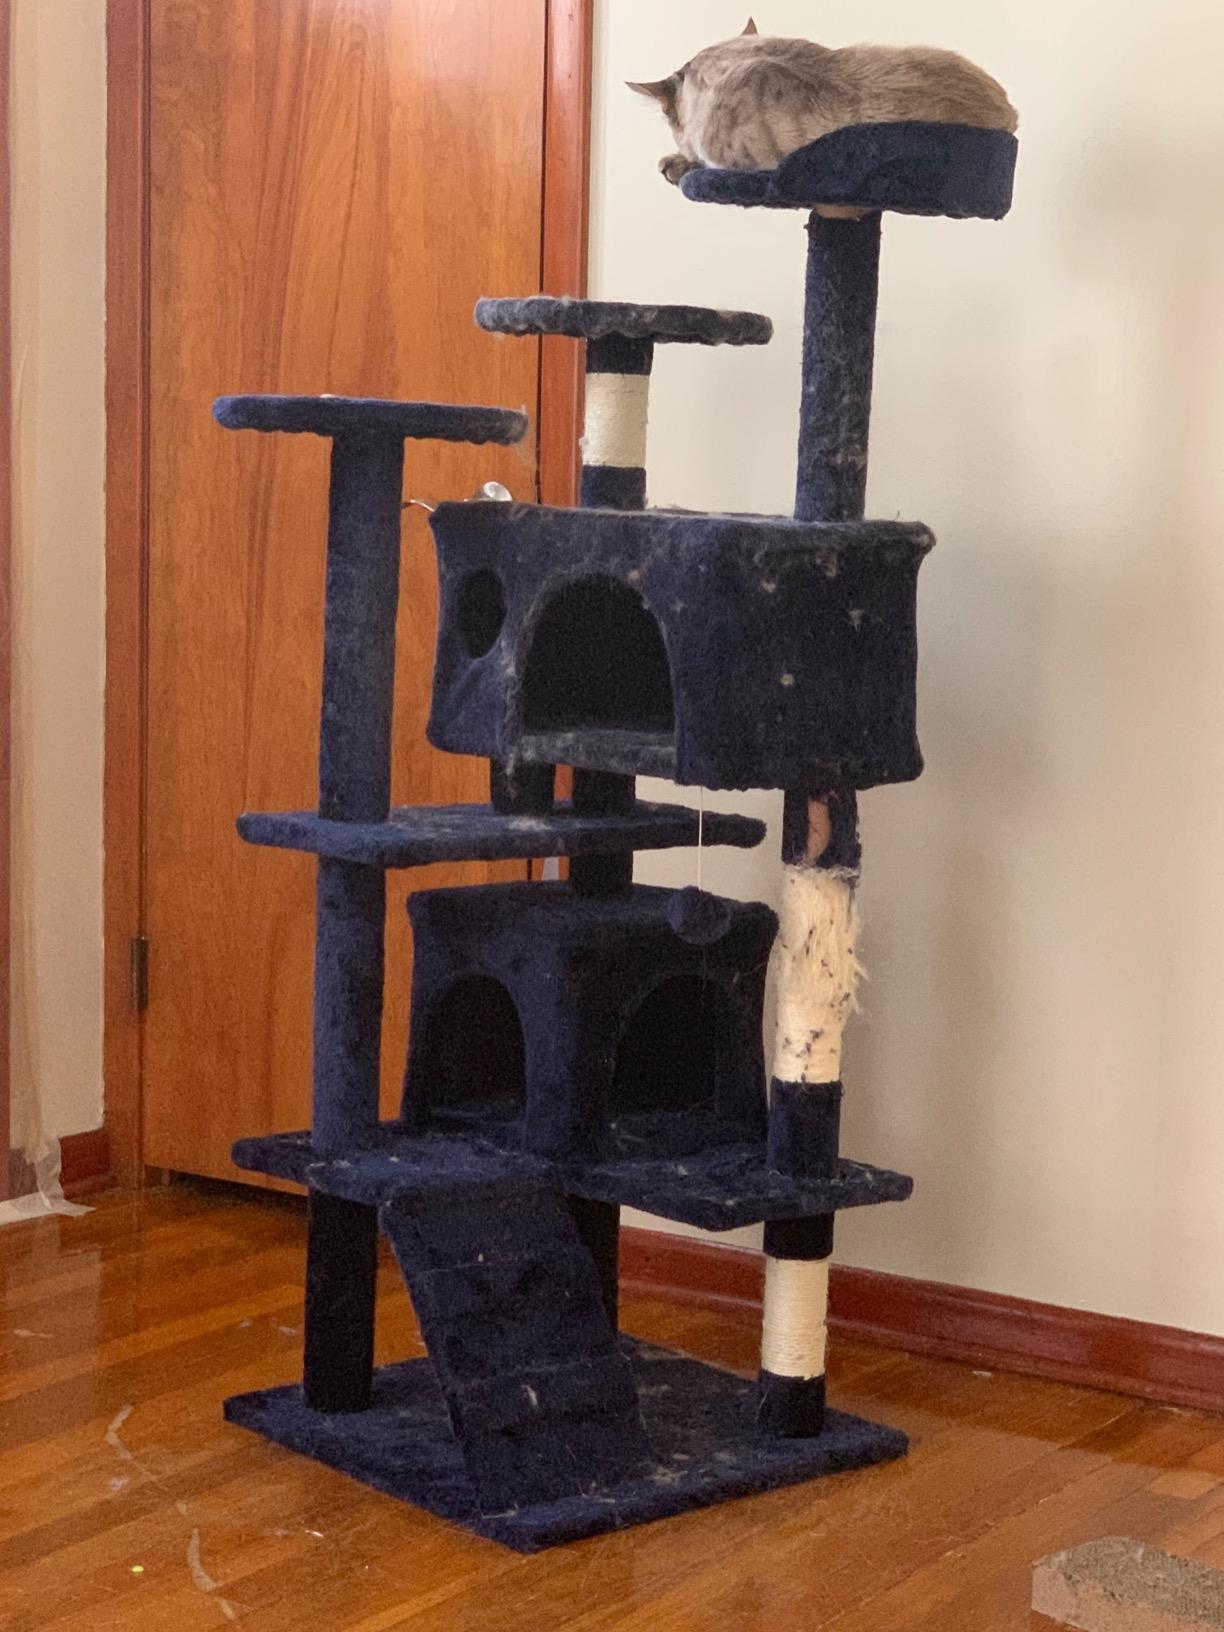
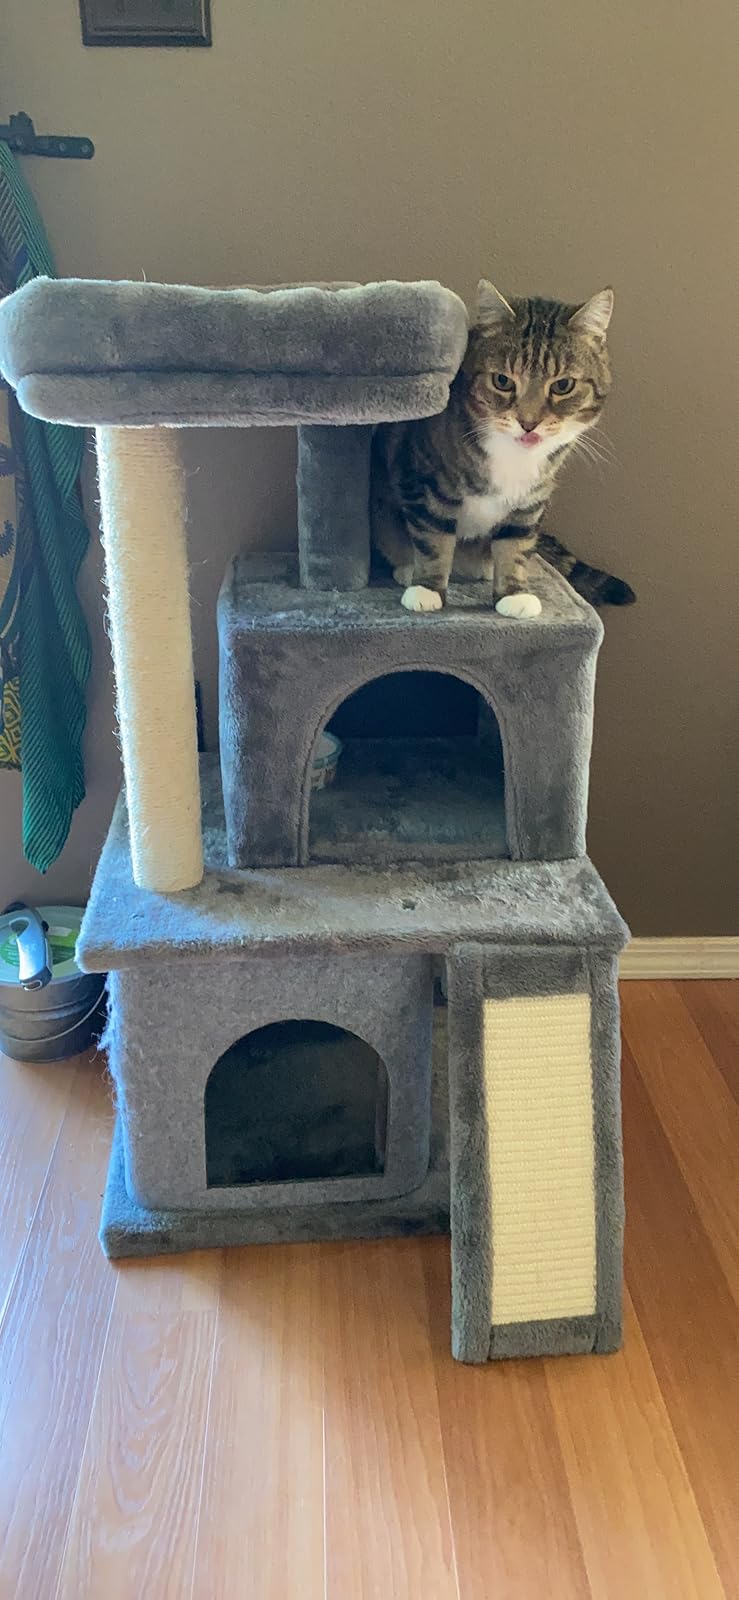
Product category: items_cat tree
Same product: no